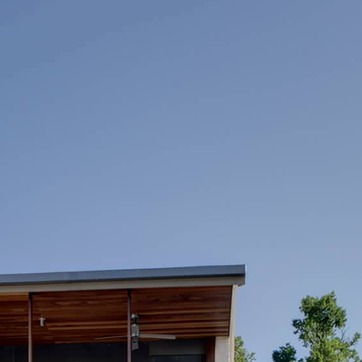
Material: sky